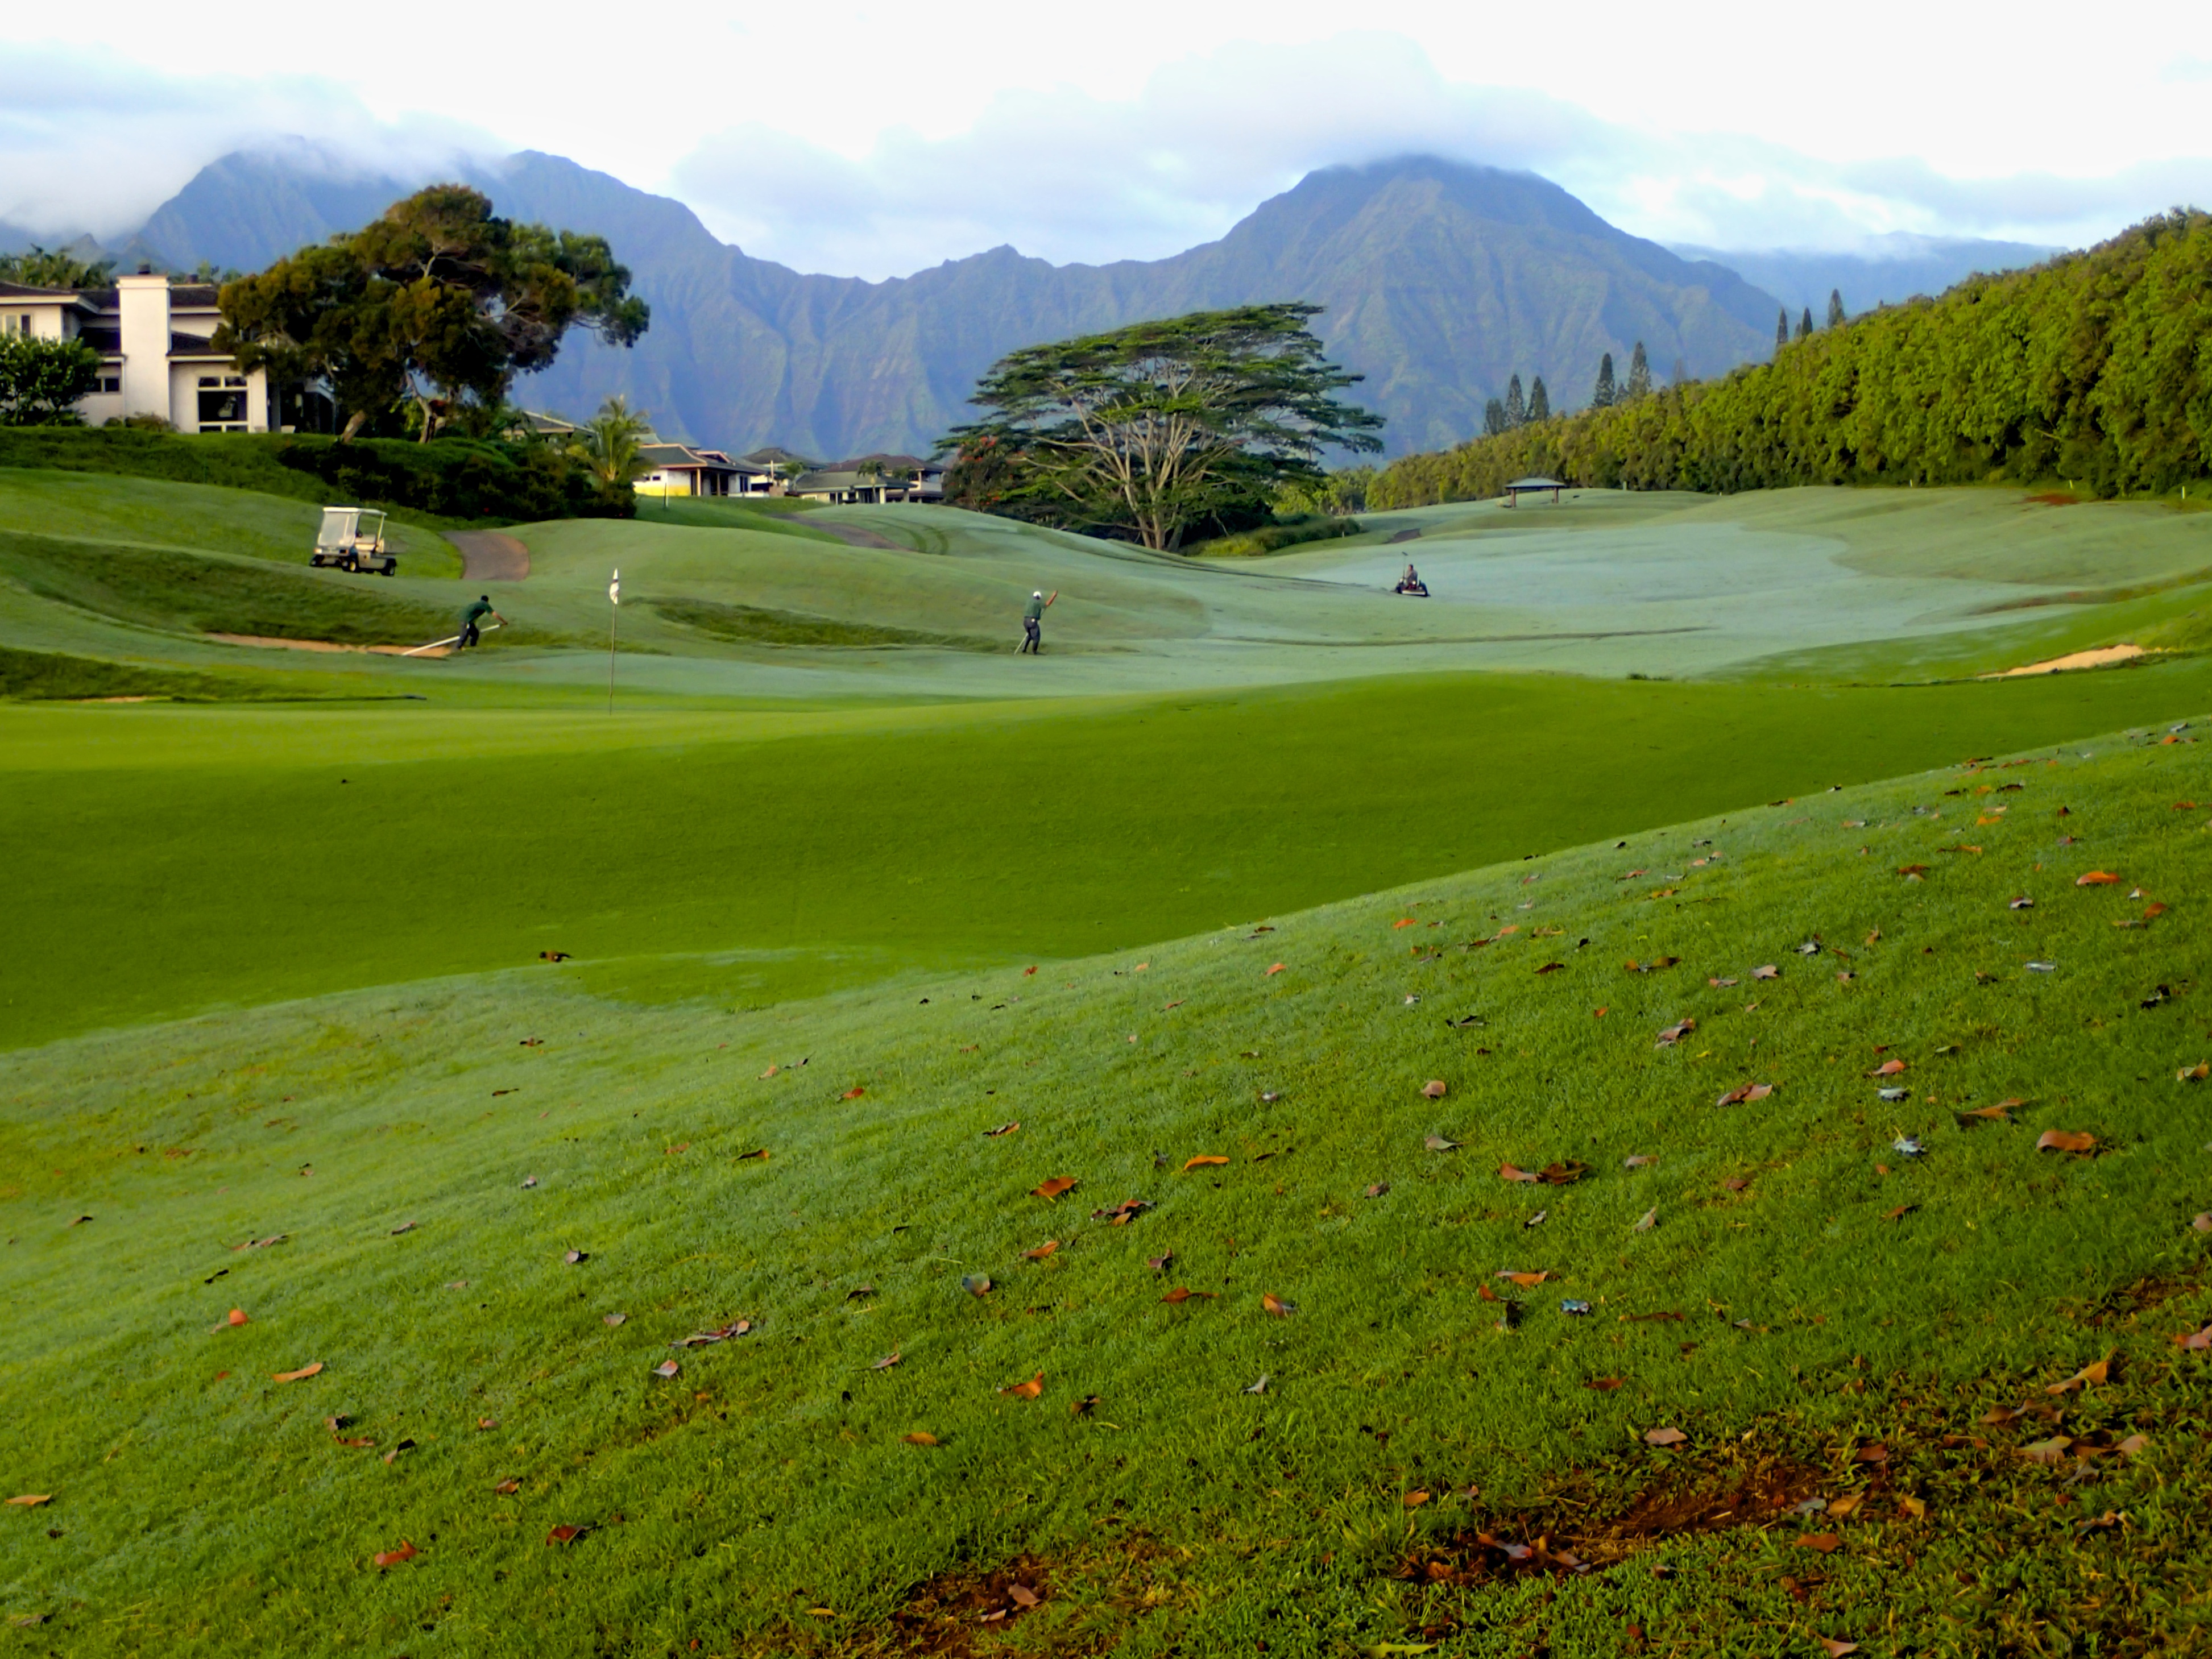
grass, structure, field, meadow, prairie, hill, mountain range, green, pasture, plain, golf course, golf club, sports, grassland, plateau, rural area, geographical feature, sport venue